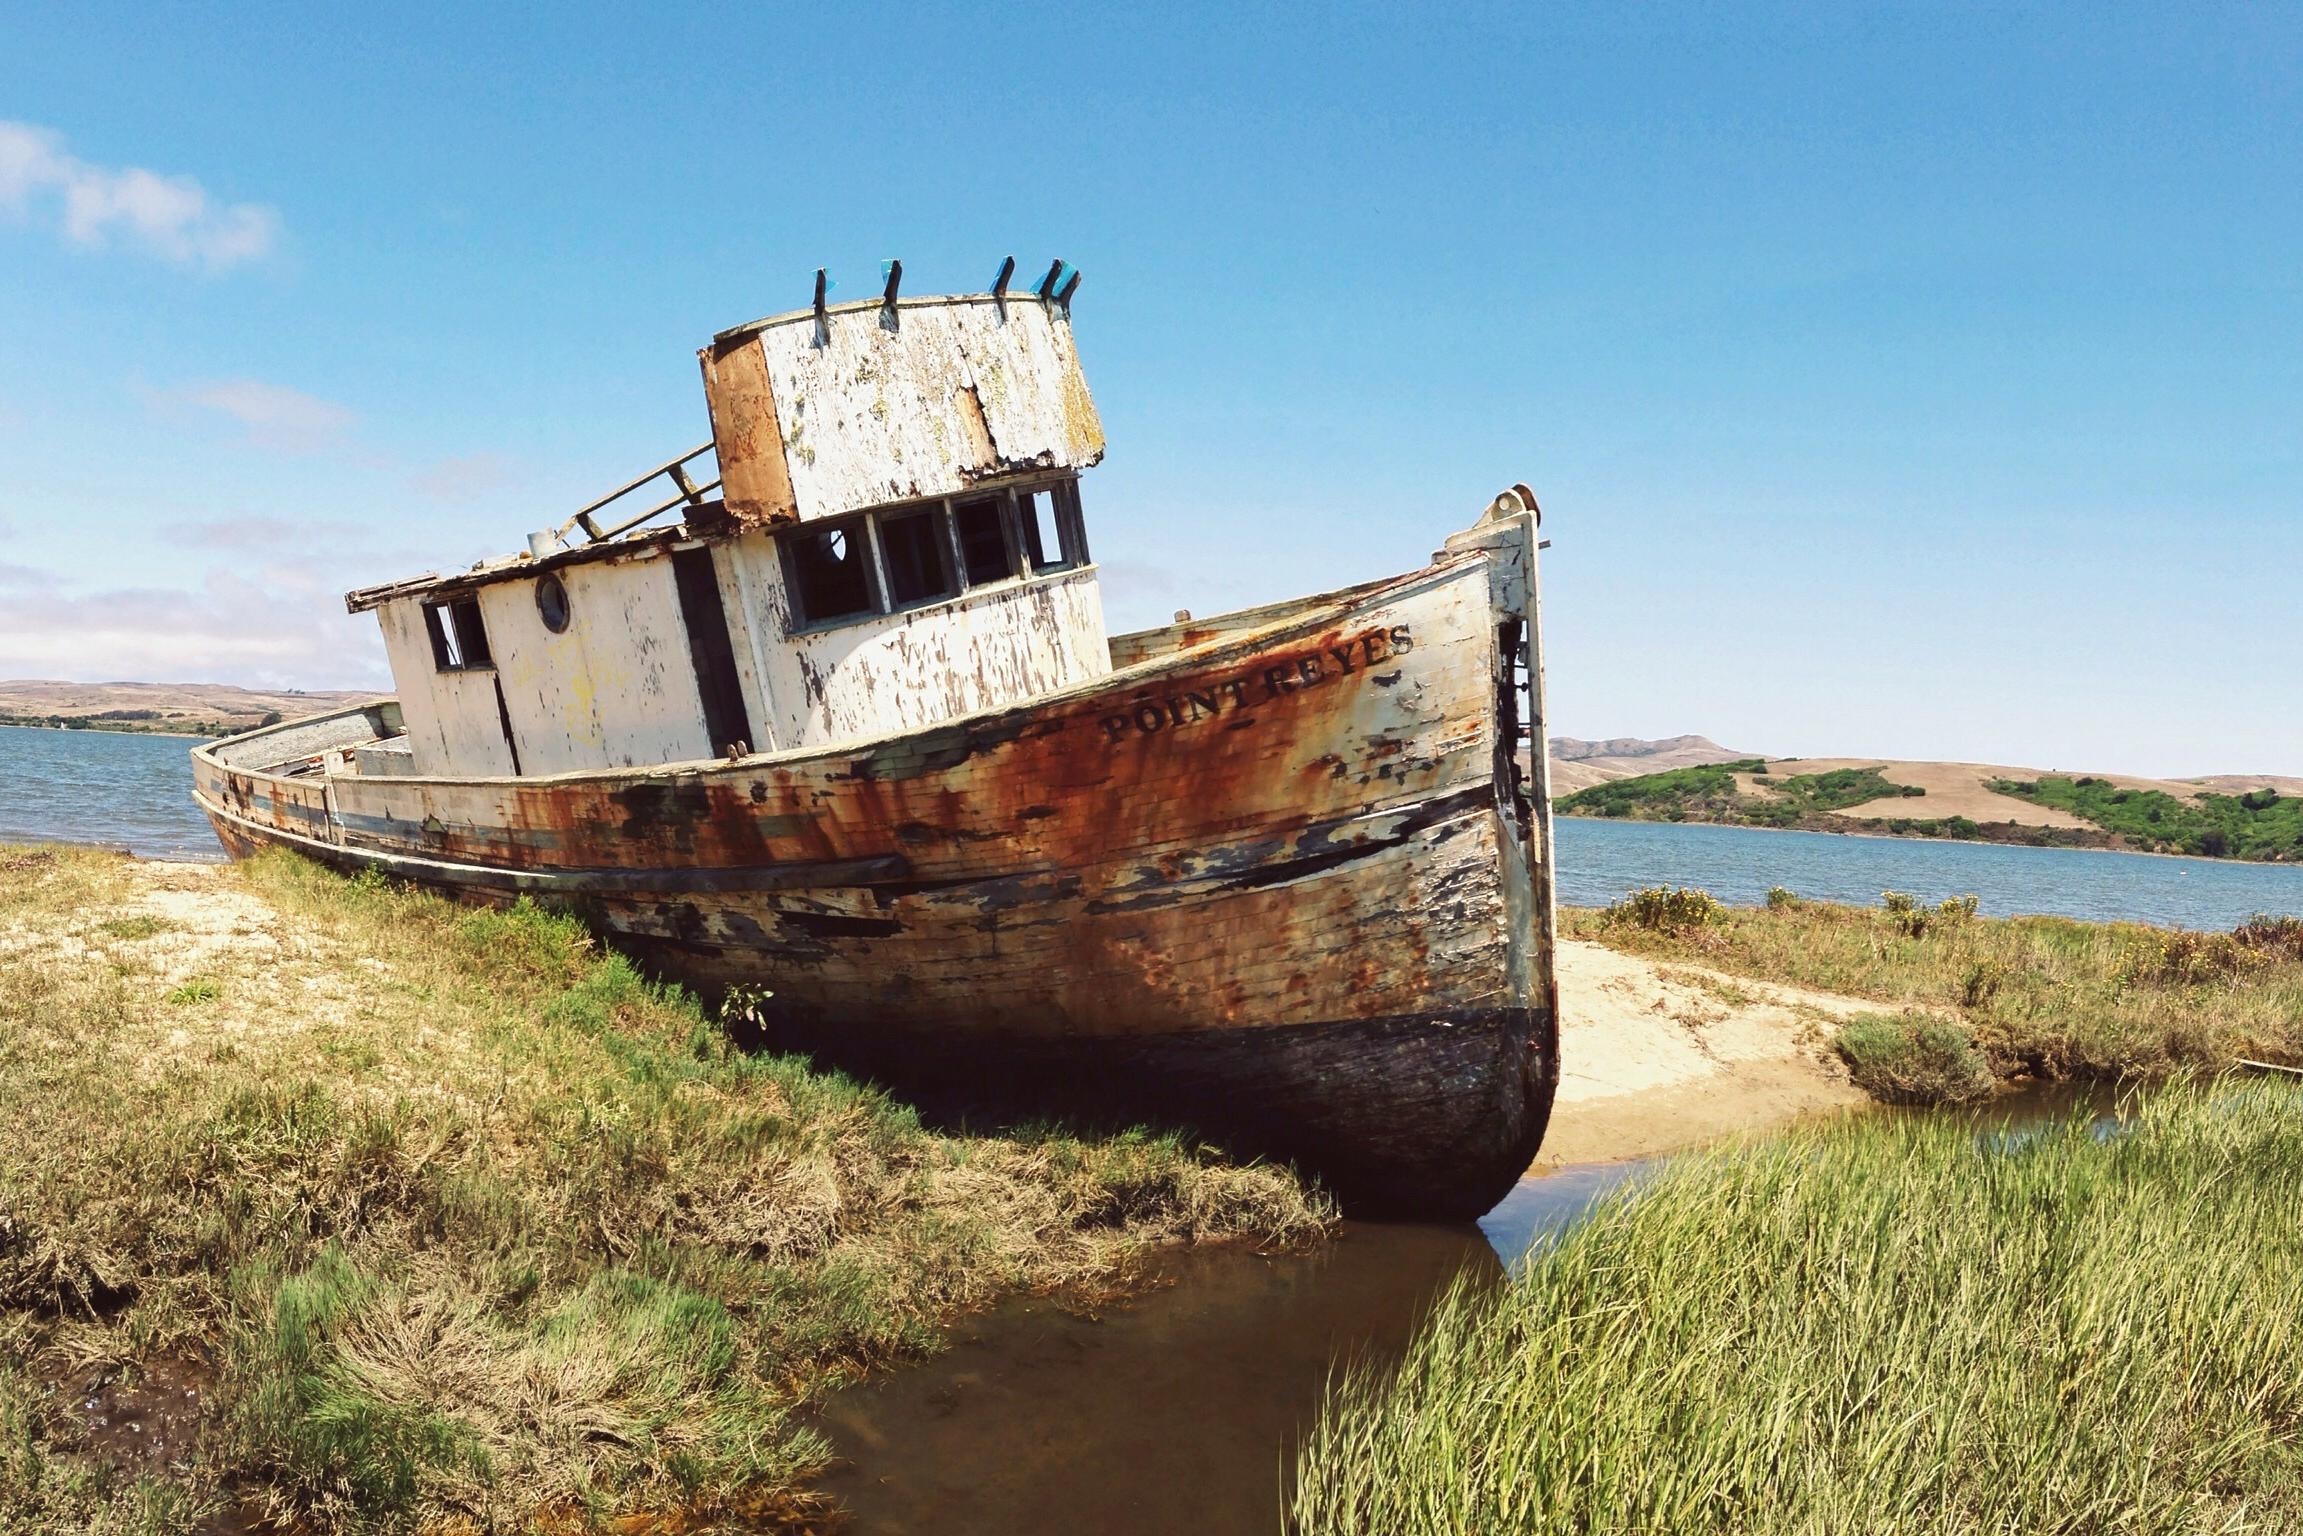
sea, coast, boat, ship, vehicle, bay, waterway, channel, watercraft, ecosystem, shipwreck, fishing vessel, caravel